Lee Hyun-se

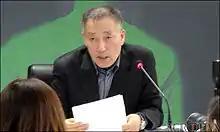
Lee Hyun-Se in 2014

Lee Hyun-se (Hanja: 李賢世; born June 13, 1956) is a South Korean cartoonist, and the former president of the Korea Cartoonist Association. He is currently the chairman of KOMACON and a professor at the Department of Comic Animation at Sejong University.